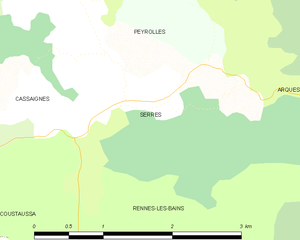
Carte des communes françaises: Serres
Serres est une commune française située dans le département de l'Aude en région Occitanie.